John Perry Barlow

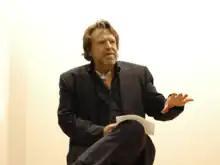
Barlow orating at the European Graduate School of Leuk, Switzerland in 2006

Barlow became interested in collaborating with Weir at a Grateful Dead show at the Capitol Theatre in Port Chester, New York, in February 1971. Until then, Weir had mostly worked with resident Dead lyricist Robert Hunter. Hunter preferred that those who sang his songs stick to his "canonical" lyrics rather than improvise additions or rearrange words. A feud erupted backstage over a couplet in "Sugar Magnolia" from the band's most recent release (most likely "She can dance a Cajun rhythm/Jump like a Willys in four-wheel drive"), culminating in a disgruntled Hunter summoning Barlow and telling him "take [Weir]—he's yours".